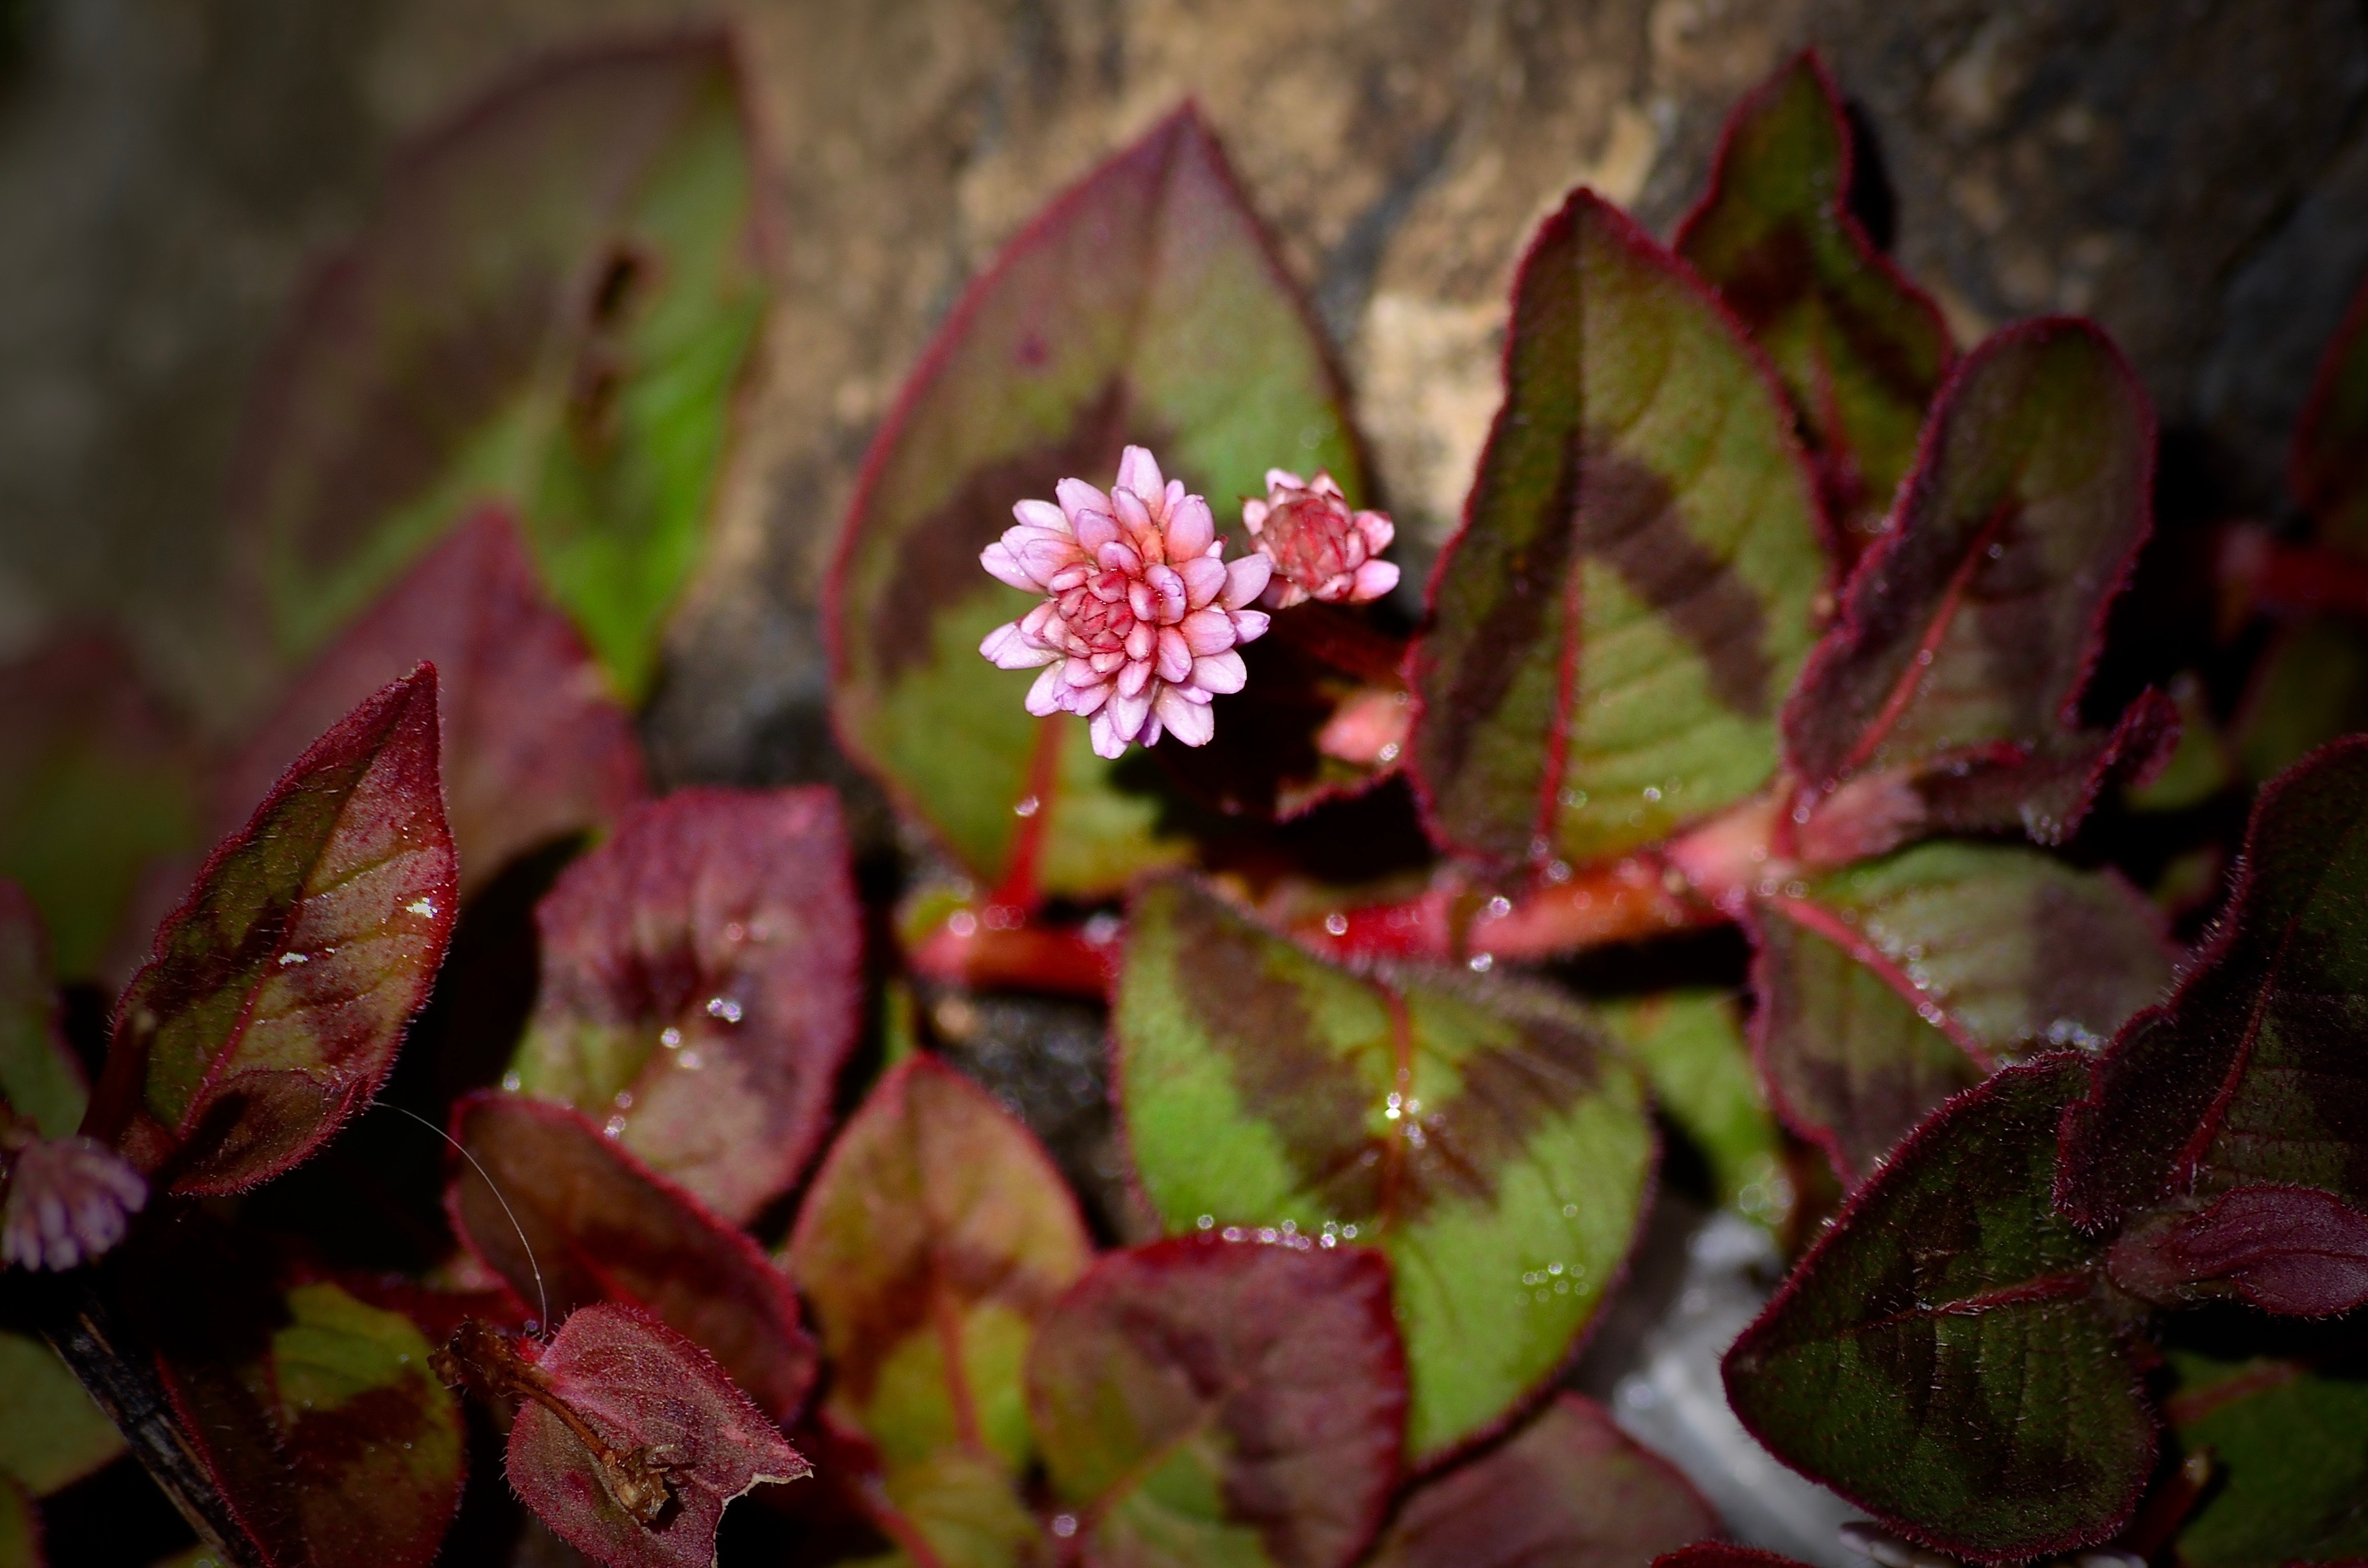
tree, nature, branch, blossom, plant, photography, leaf, flower, petal, floral, spring, green, red, autumn, botany, garden, pink, flora, season, wildflower, close up, leaves, shrub, floristry, macro photography, flowering plant, land plant